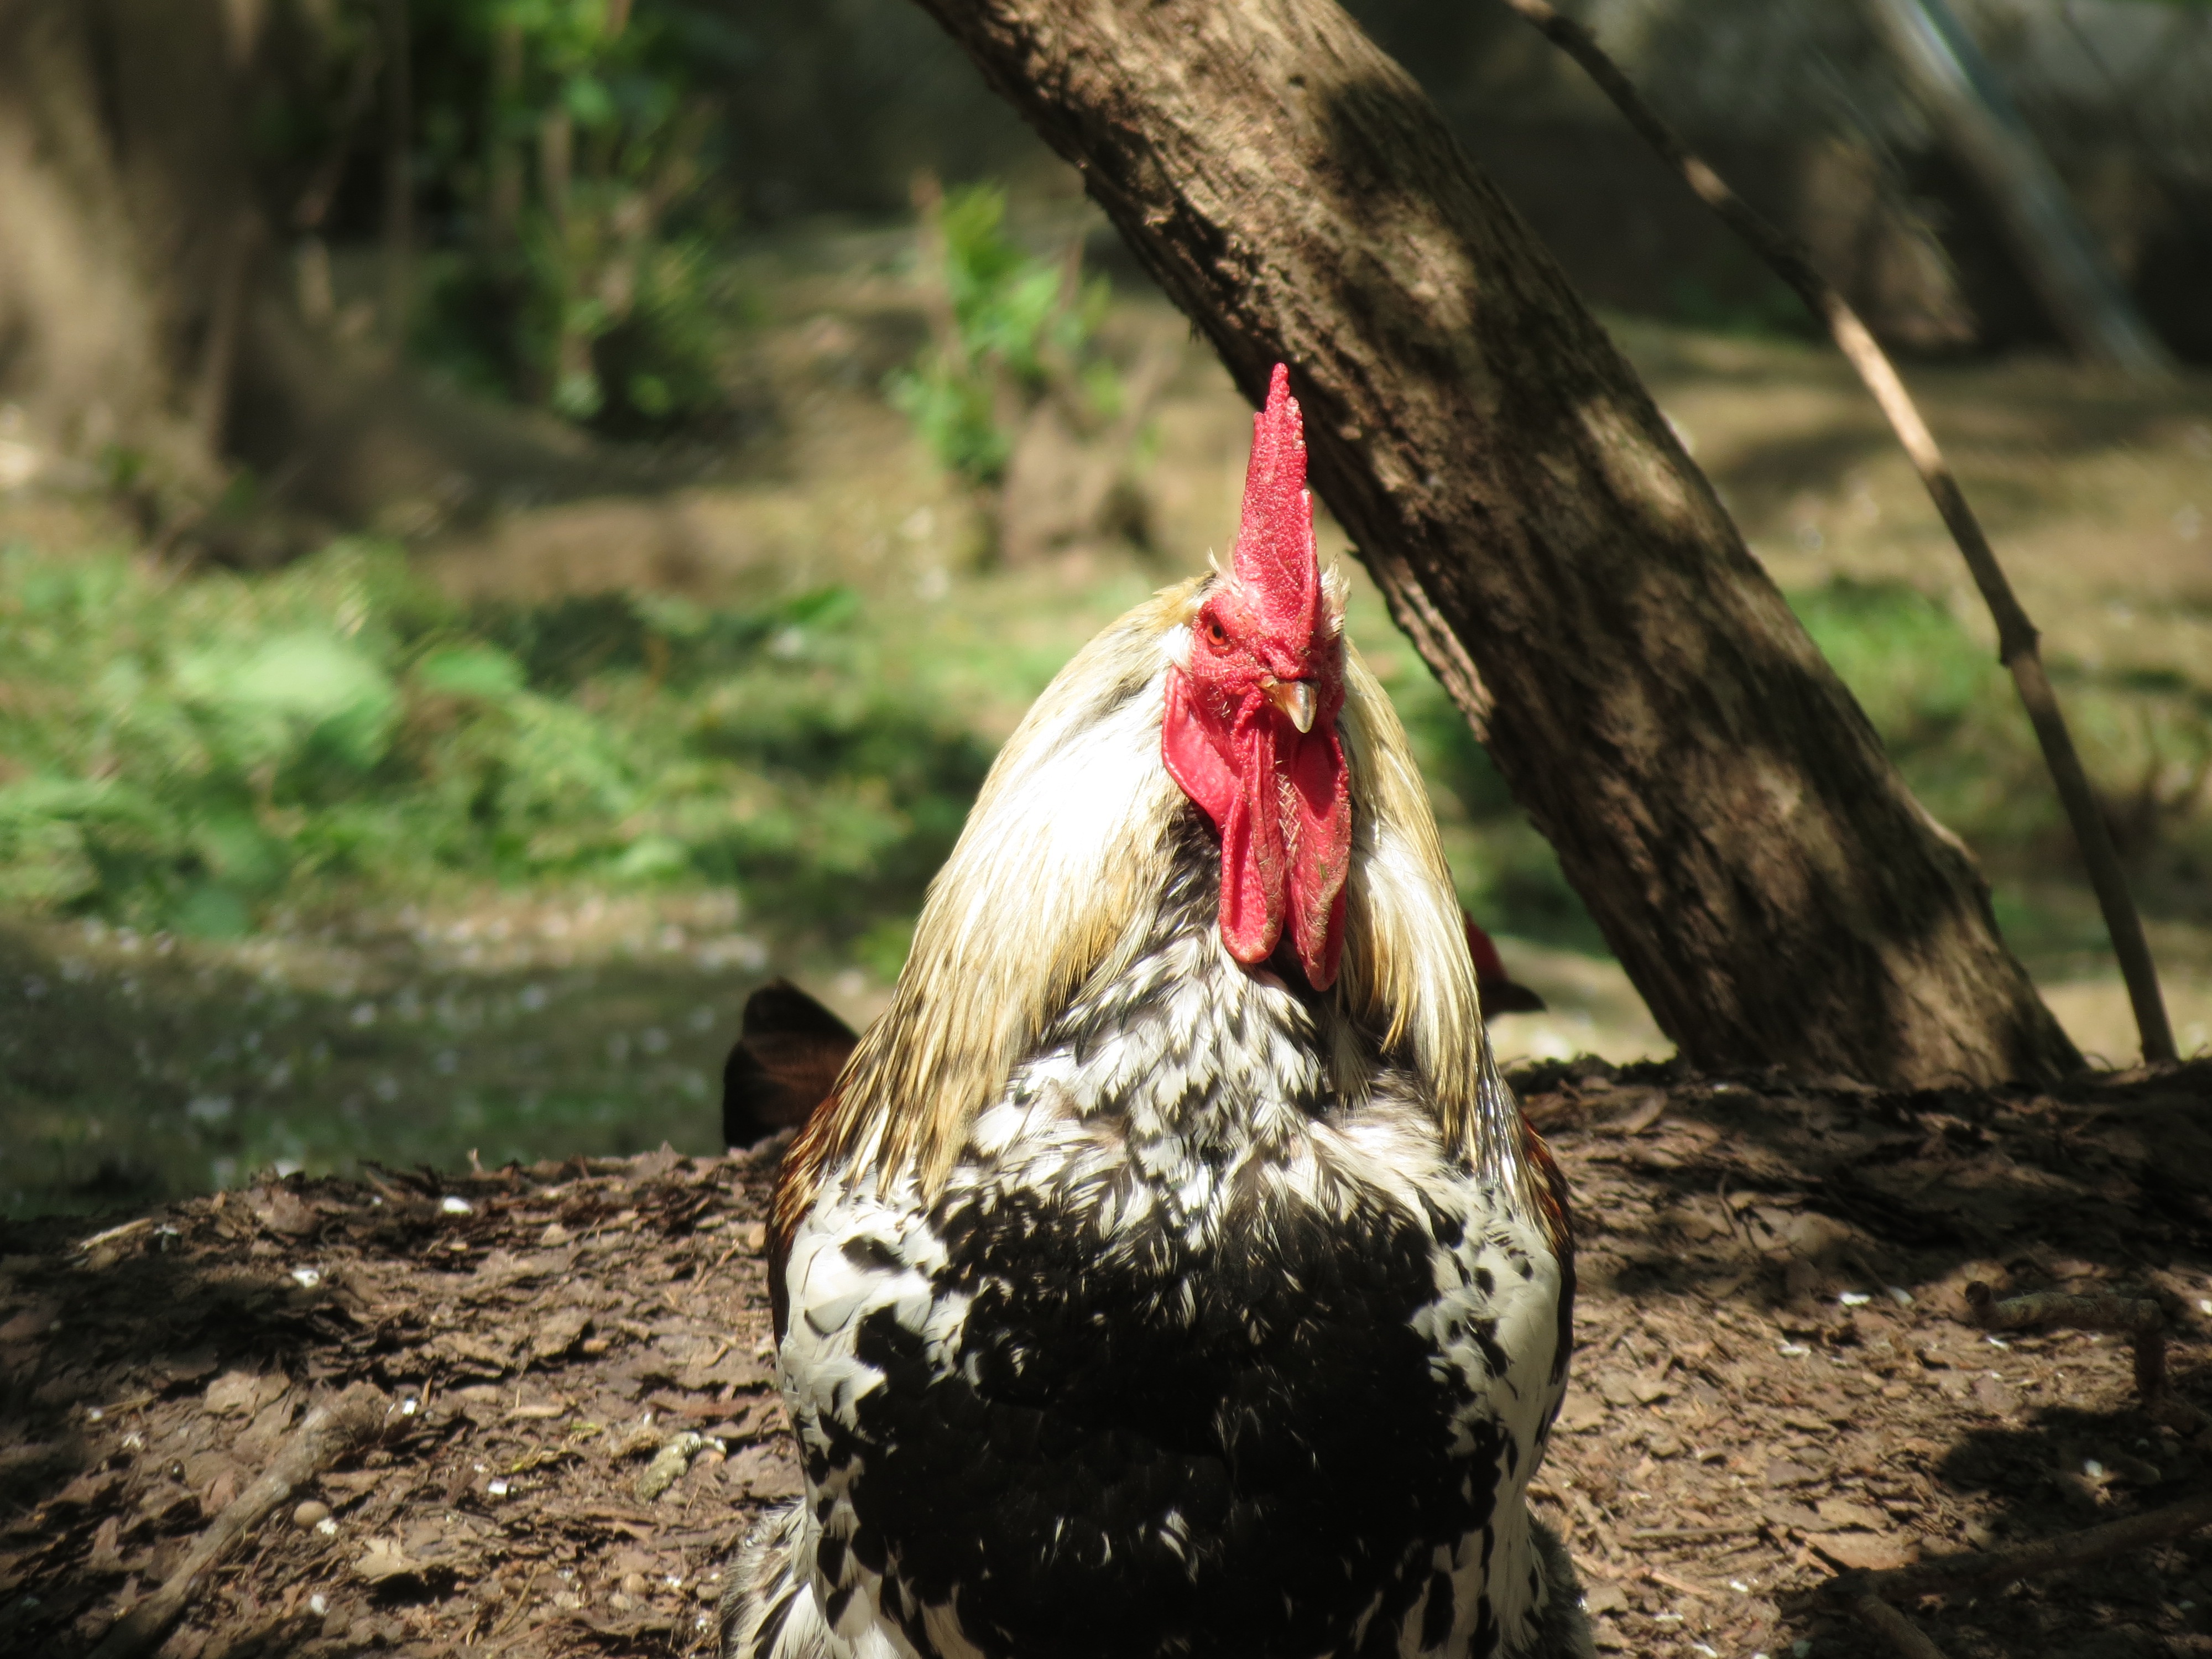
nature, bird, farm, animal, wildlife, zoo, beak, chicken, fowl, fauna, rooster, poultry, cock, galliformes, vertebrate, phasianidae